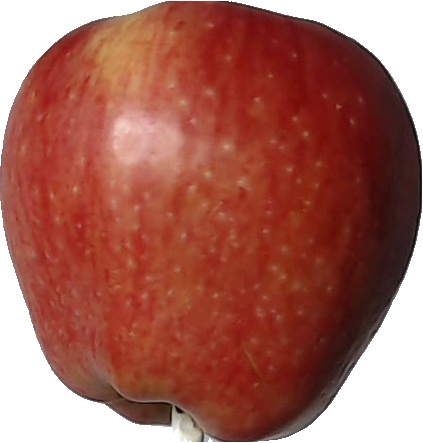
Label: apple_red_1